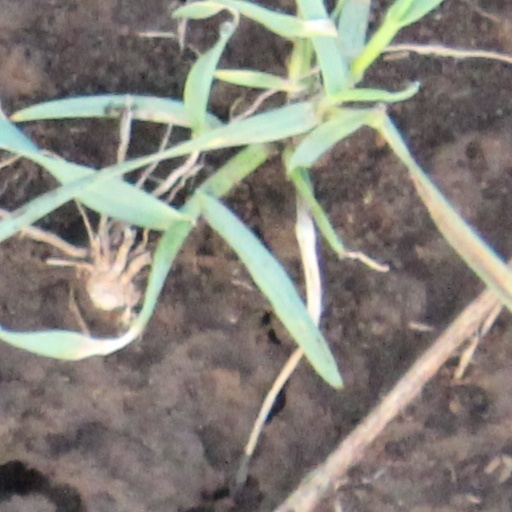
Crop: wheat